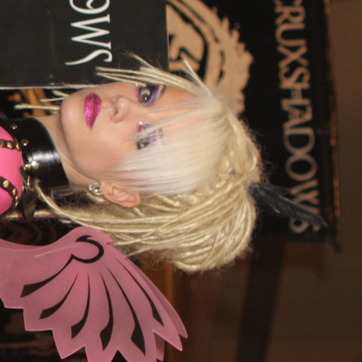
Material: hair